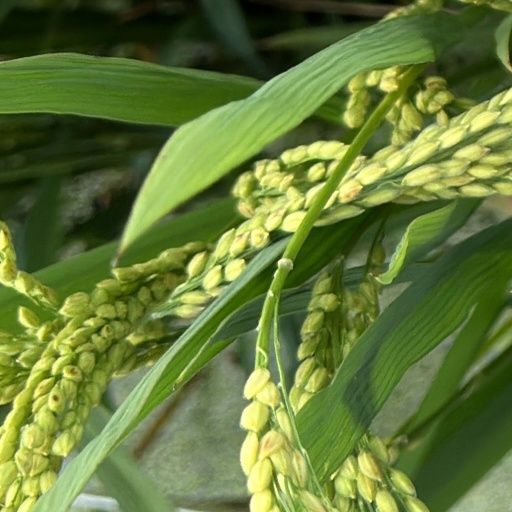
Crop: rice